Lourdes Auzmendi

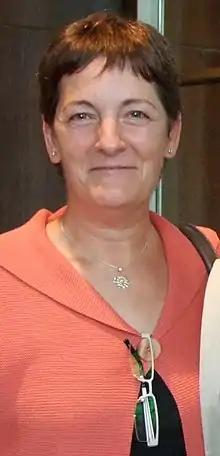

Lourdes Auzmendi Aierbe (born 1956 in Ataun, Gipuzkoa) is a translator, interpreter and politician. She is best known as the Basque government's Deputy Minister for Linguistic Policy (from March 2010 to December 2012).